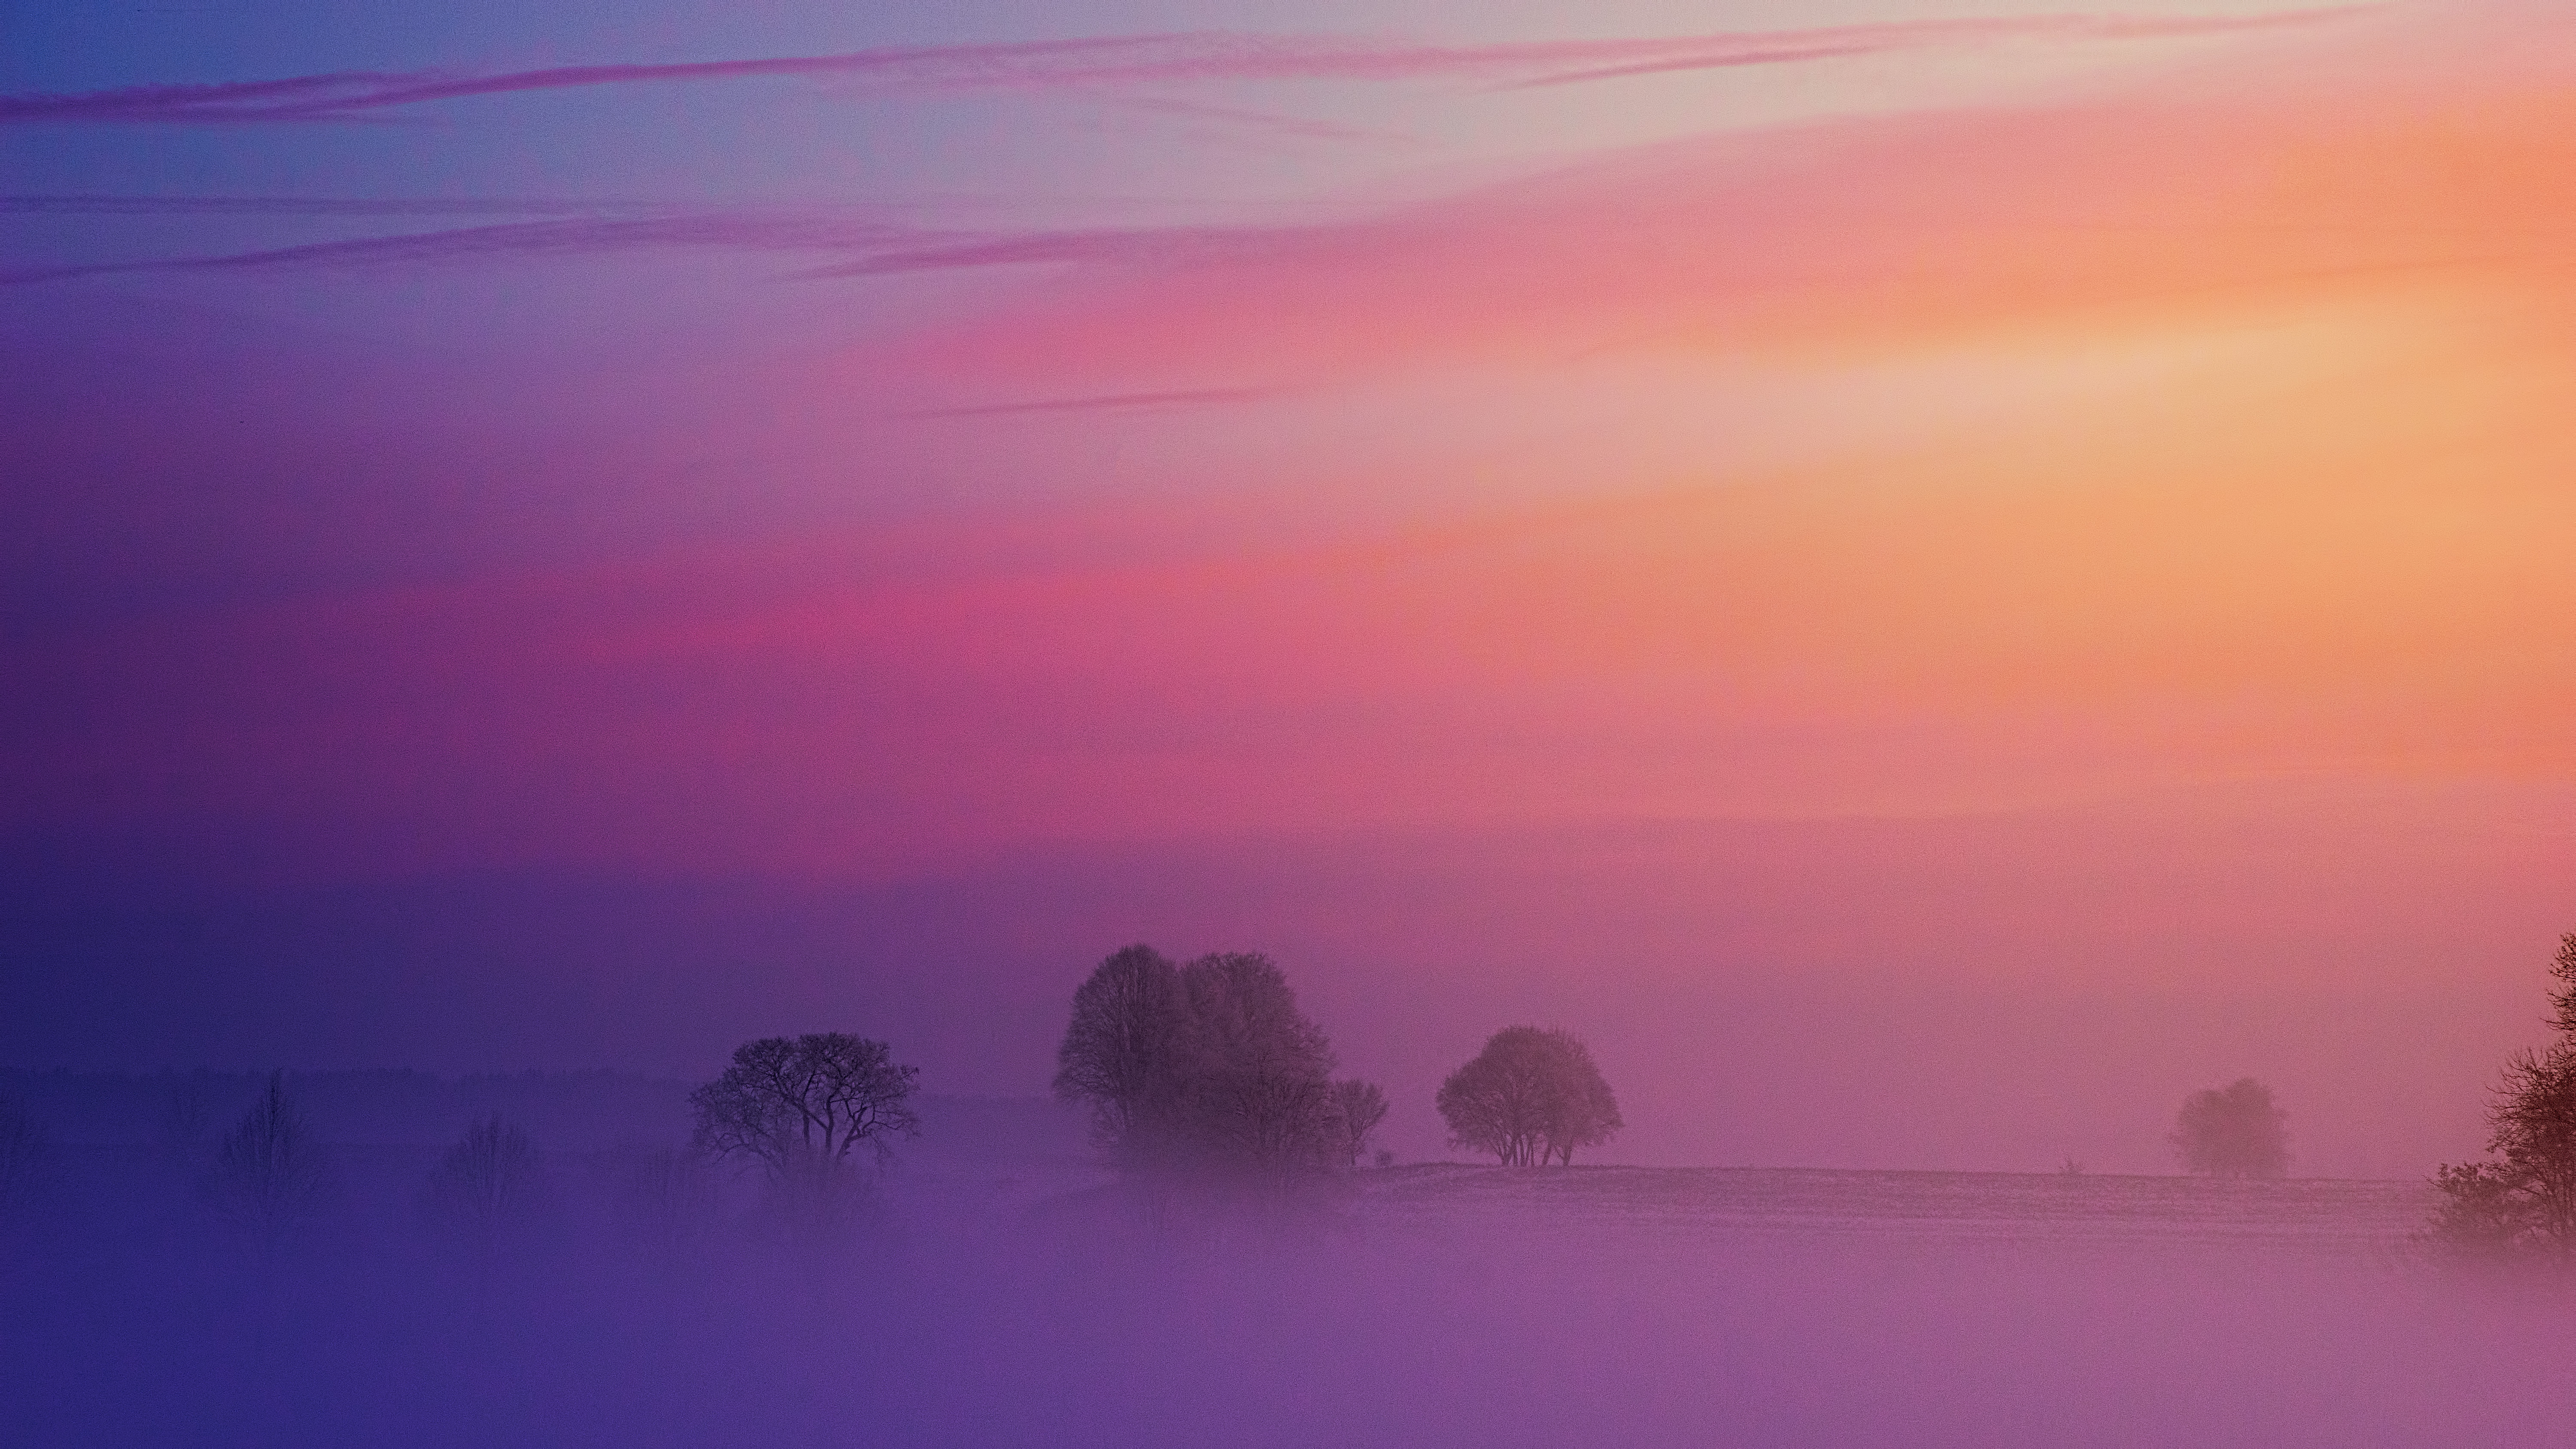
natural, sky, atmospheric phenomenon, pink, purple, violet, red, morning, atmosphere, horizon, mist, calm, fog, dawn, magenta, sunrise, cloud, tree, evening, sea, landscape, red sky at morning, haze, dusk, afterglow, sunset